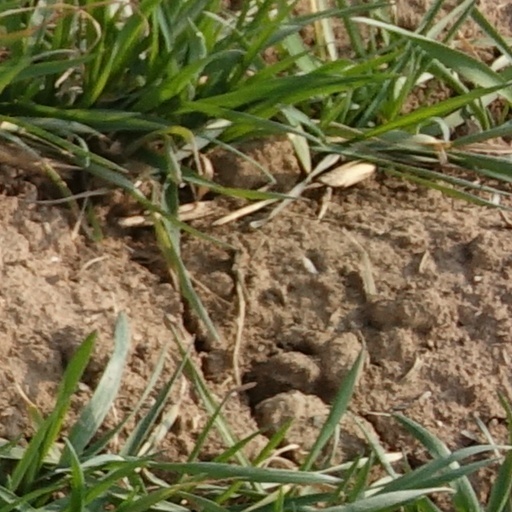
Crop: wheat